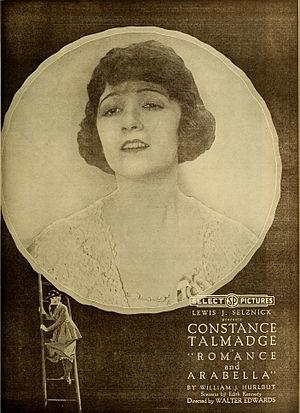
Constance Talmadge est une actrice américaine du cinéma muet.